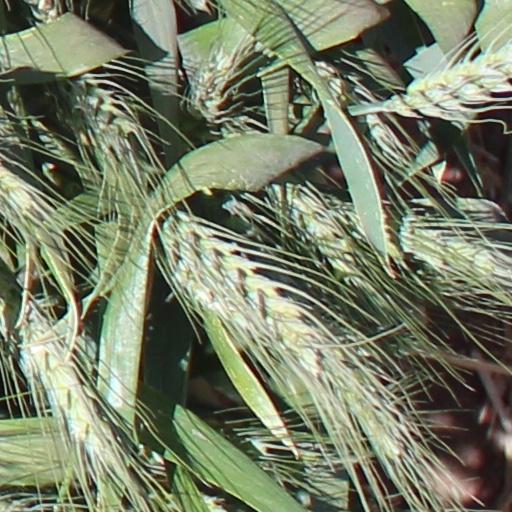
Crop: wheat